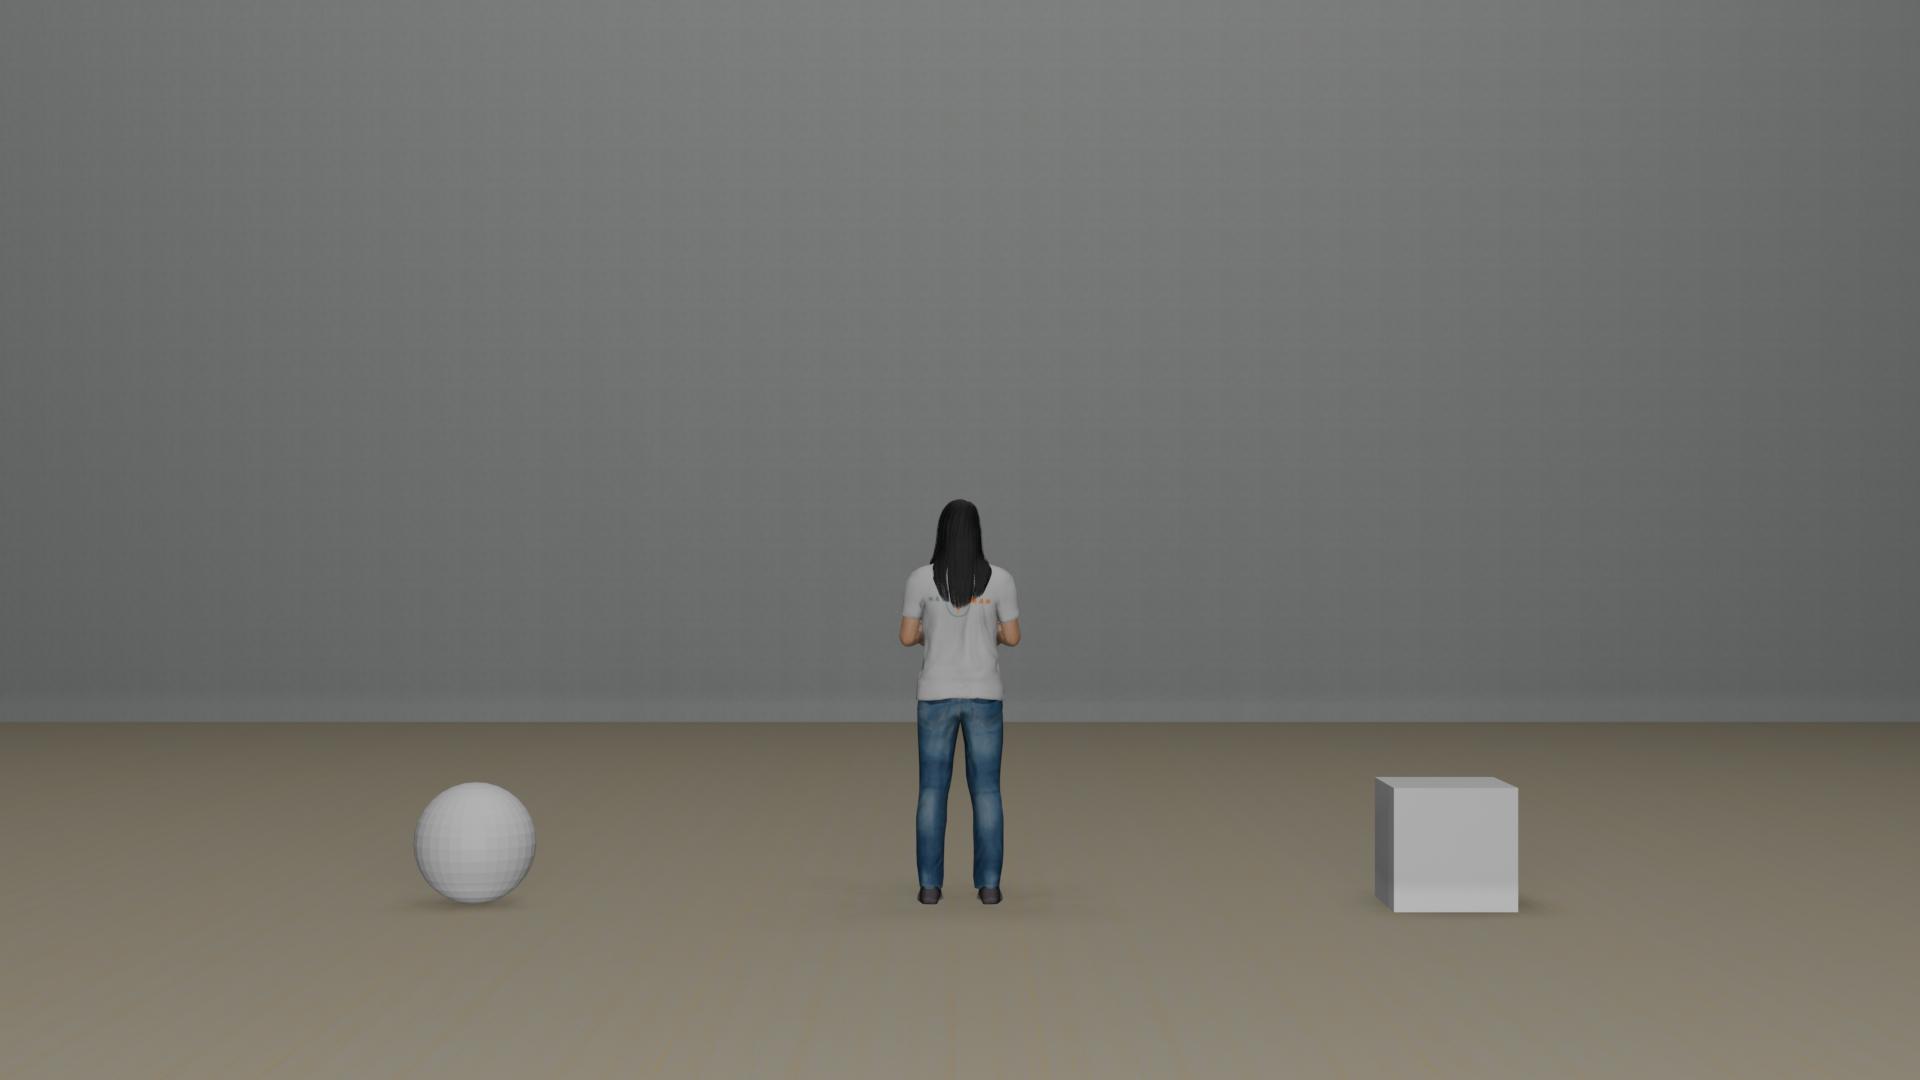
Task: level2_spatial
Answer: 'right'